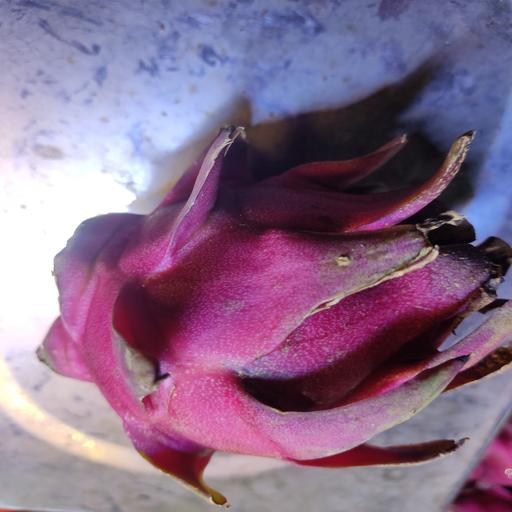
Crop type: Dragon